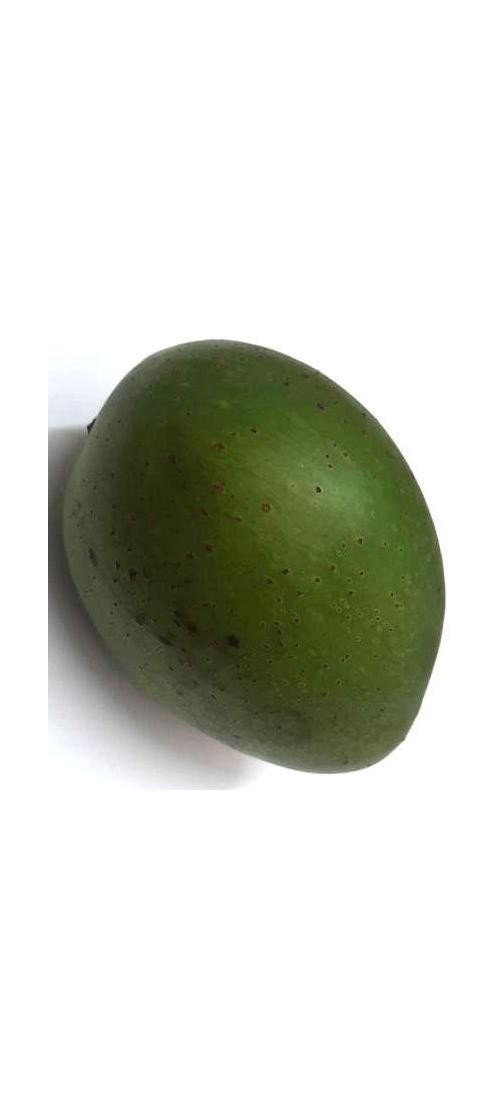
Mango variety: Ashshina Zhinuk